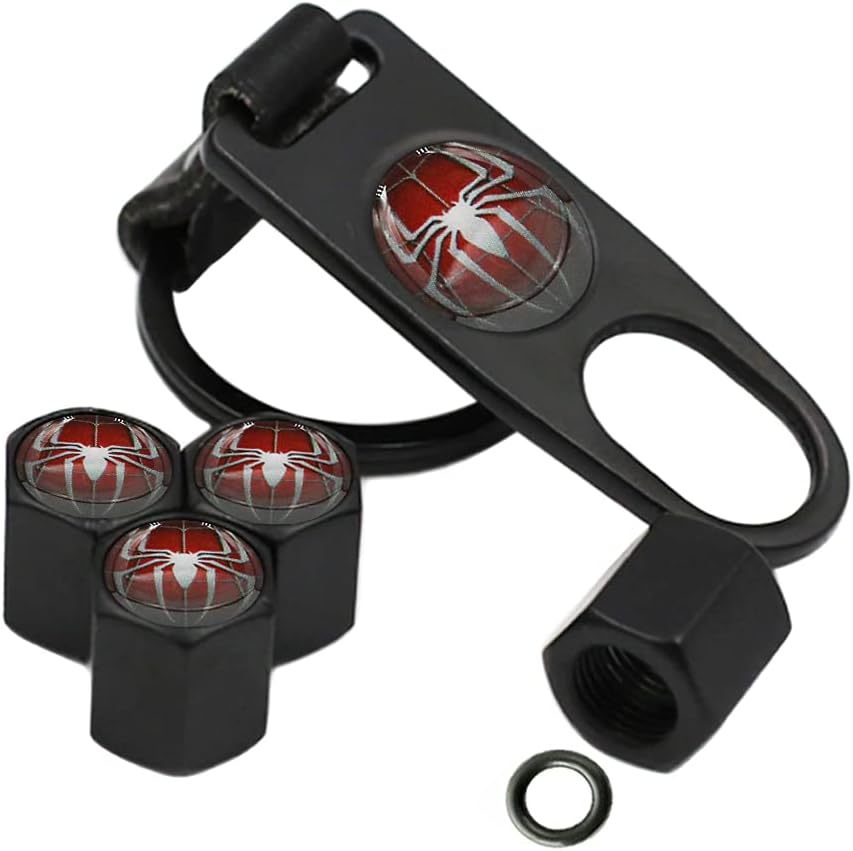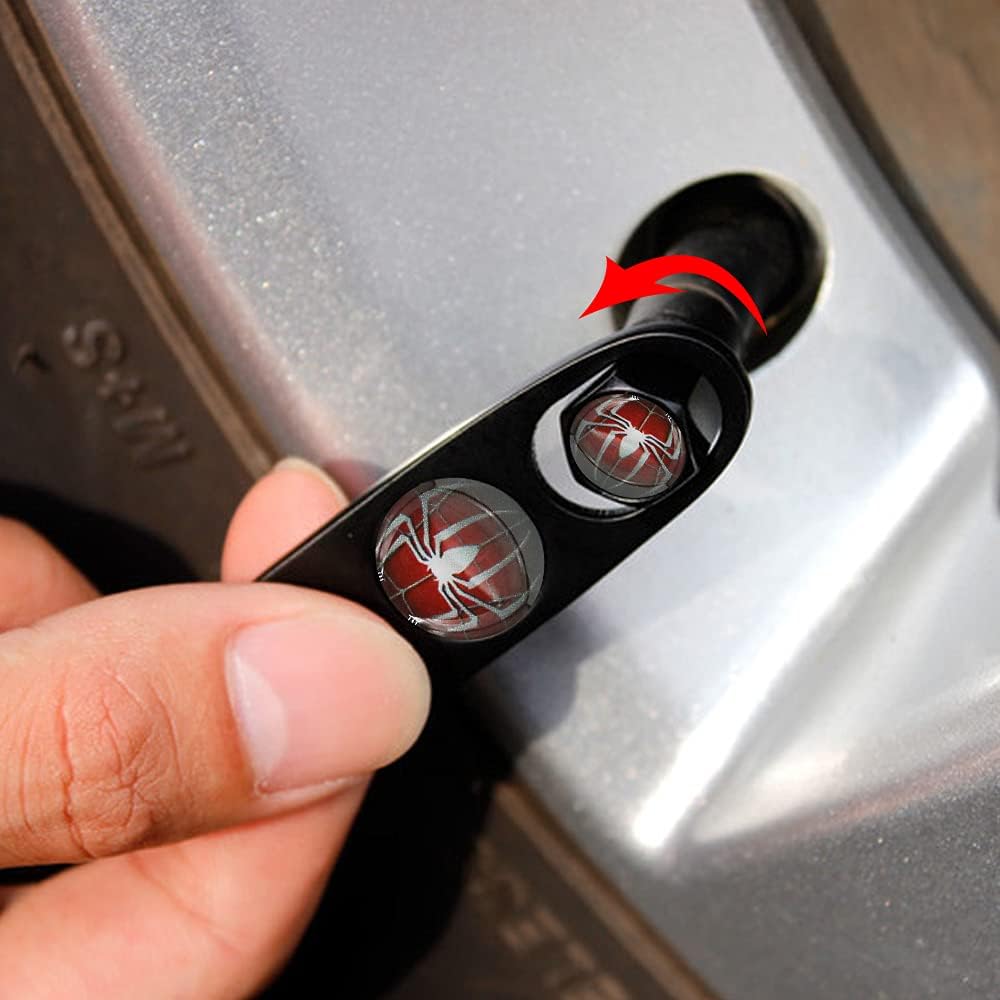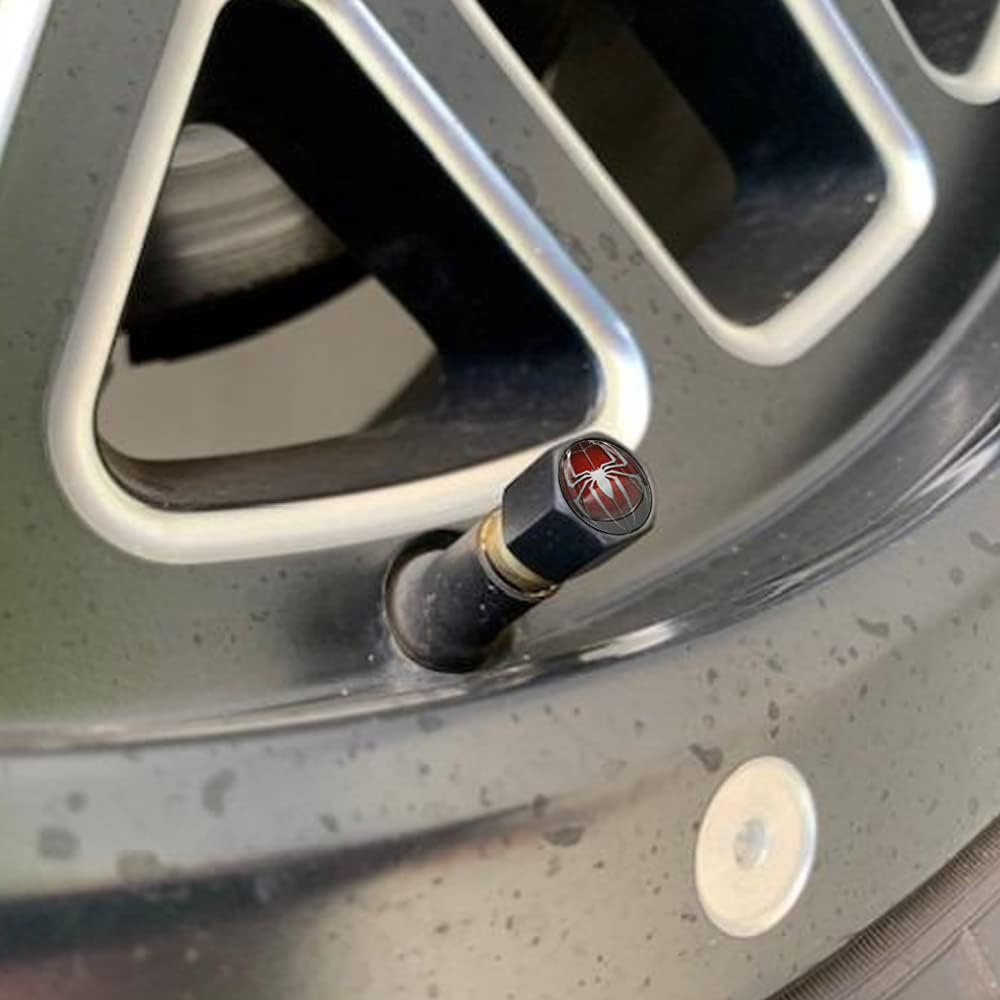
Valve Stem Caps for Cars, Car Valve Tire Caps(4PCS) with Wrench Keychain(1PCS), Valve Caps for Car SUV Pick-up Truck Bike Motorcycle Tires, Car Tire Decoration Accessories with Red Spider Logo
Category: Automotive
Unique creative tire valve stem cap - a weapon to create a car. Packing List: 1 * Wrench keychain 4 * Car valve stem caps Features: - High-quality Zinc Alloy composite material is more durable than the original plastic cover. - The logo of the car valve stem covers are matched with the resin material dripping process, which will not fall off for a long time. - There is a sealing ring inside the valve cover to prevent the tire from leaking, ensure your driving safety.
Features: [ High Quality Material ] - Car valve stem cap is made of high-quality zinc alloy material, and the eight-level electroplating layer ensures that the valve stem caps does not fade, more strong and durable. | [ Unique Design ] - The logo of the car valve tire caps are matched with the resin material dripping process, which will not fall off for a long time. Creative red spider elements add a uniqueness to your car. | [ Easy to Install ] - Our hexagonal valve stem cover is easy to grasp. The equipped keychain can be used as a wrench, tighten the valve tire caps to avoid theft. | [ Protect Tires ] - Each valve stem caps for cars has a built-in rubber O-ring, which has a leak-proof function. Avoid the entry of dust and dirt to ensure your driving safety. | [ Universal Size ] - This valve stem caps for tires are suitable for more than 95% of cars, pick-up trucks, SUVs, motorcycles or bicycles. If you have any questions about the product, please feel free to contact us via Amazon mail.